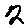
Label: 2